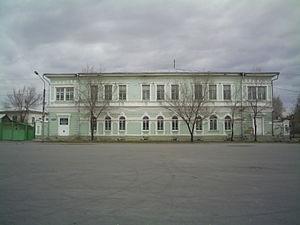
Minoussinsk est une ville du kraï de Krasnoïarsk en Russie, et le chef-lieu administratif du raïon de Minoussinsk. C'est l’une des villes les plus anciennes de Sibérie orientale. Sa population s'élevait à 69 263 habitants en 2013.